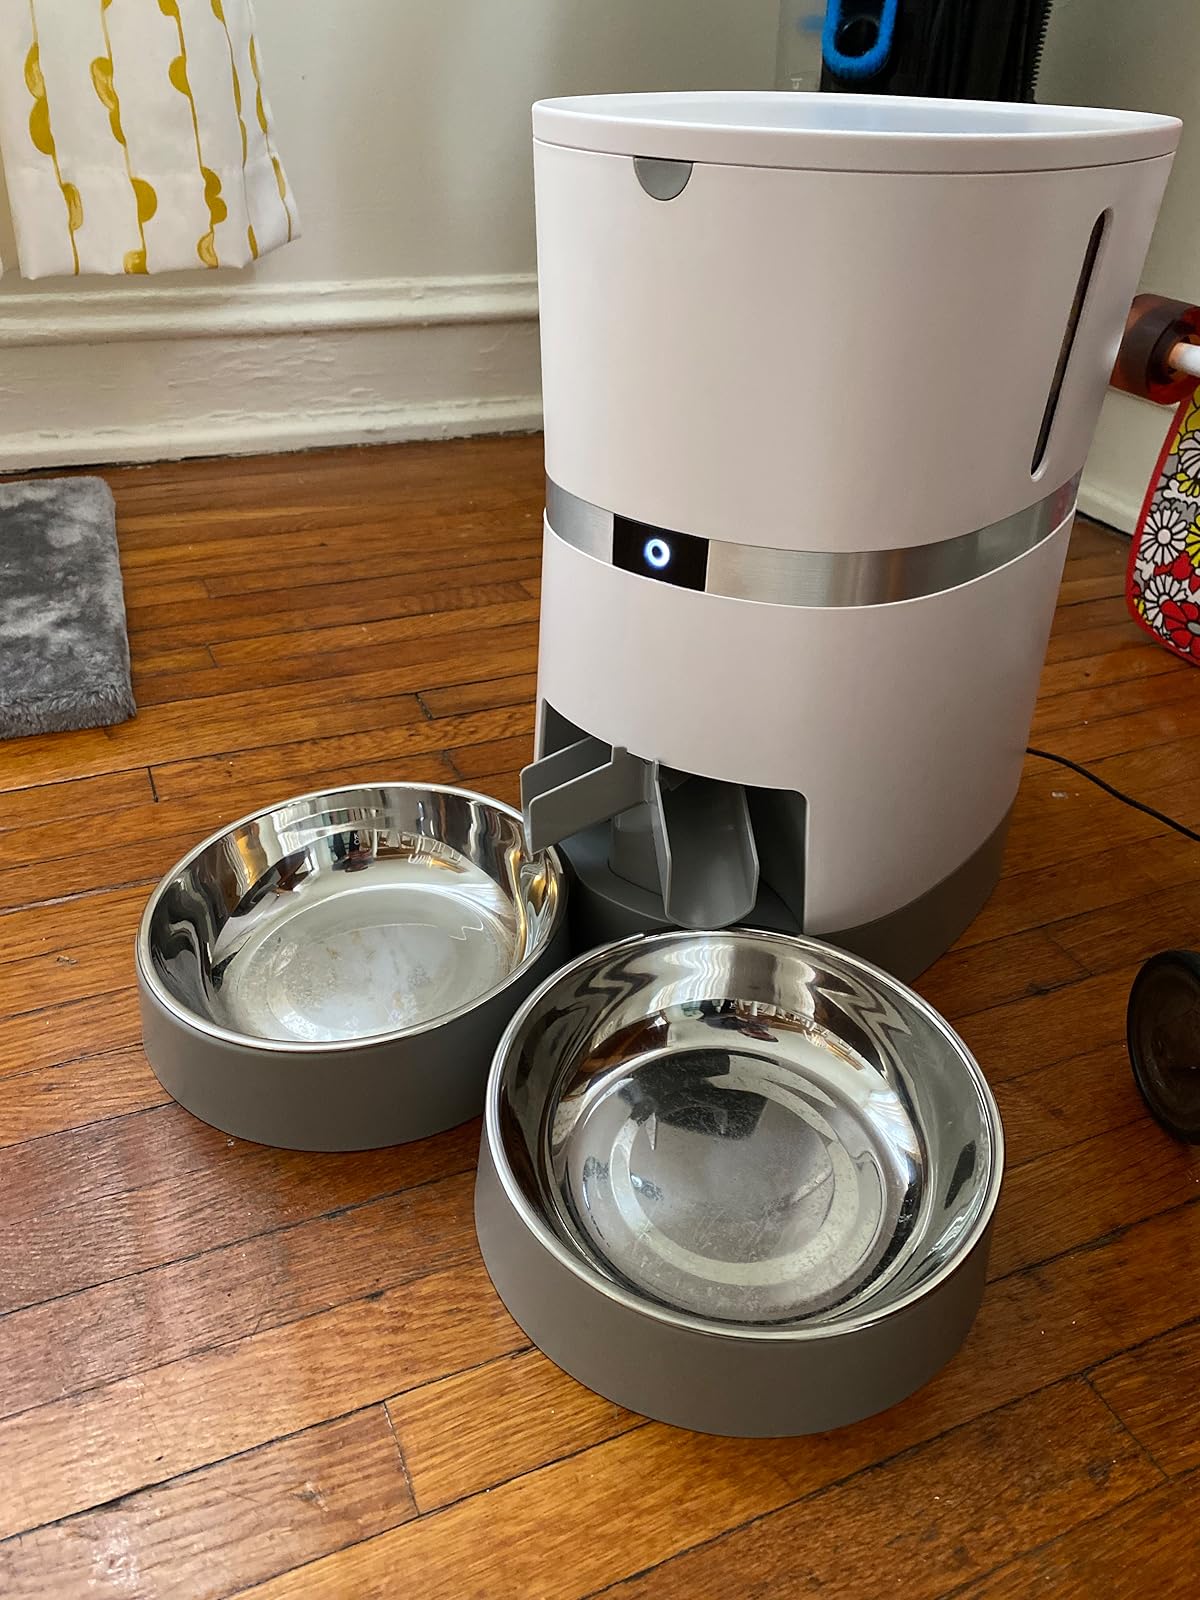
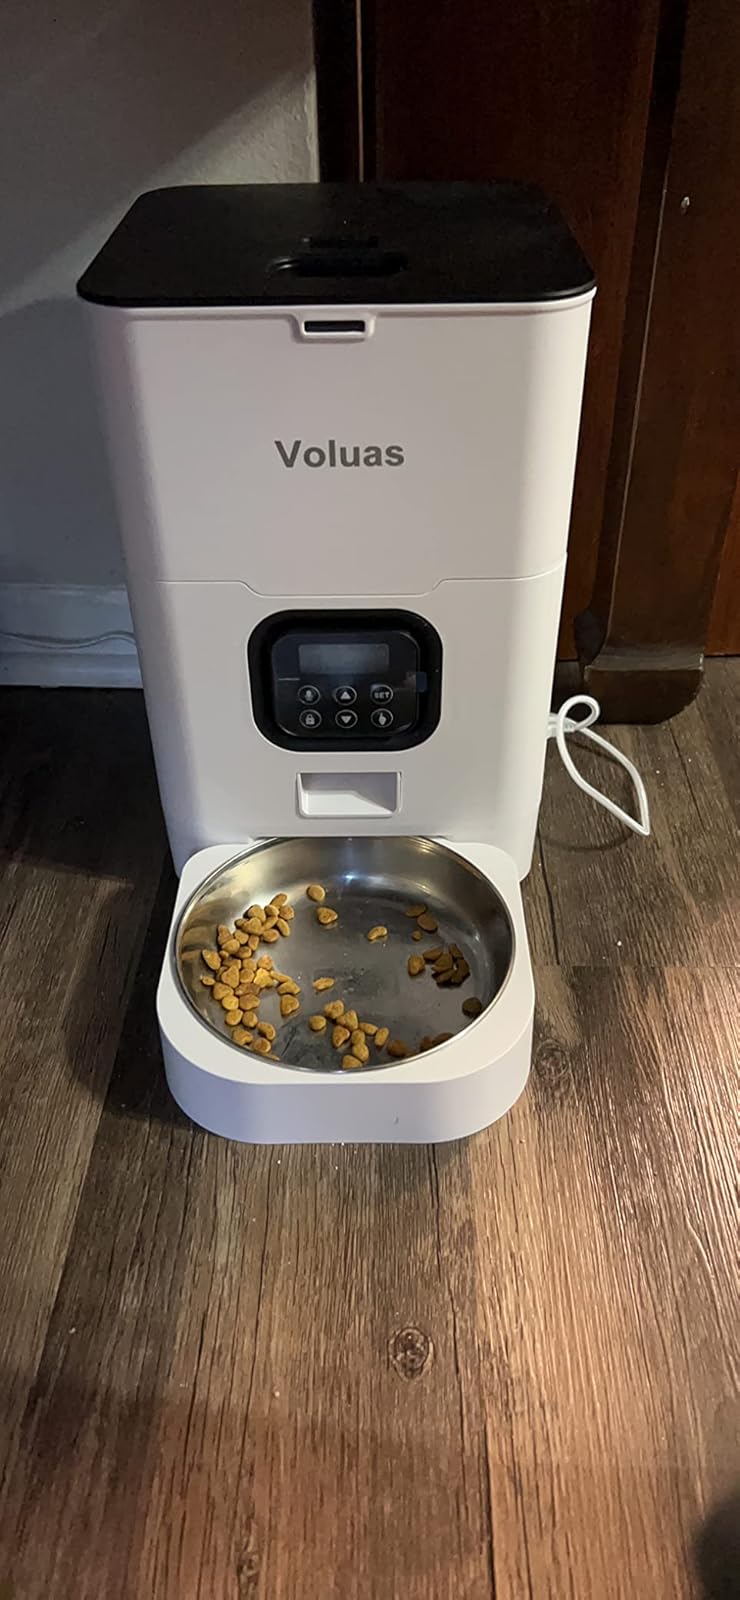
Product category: items_feeder
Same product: no